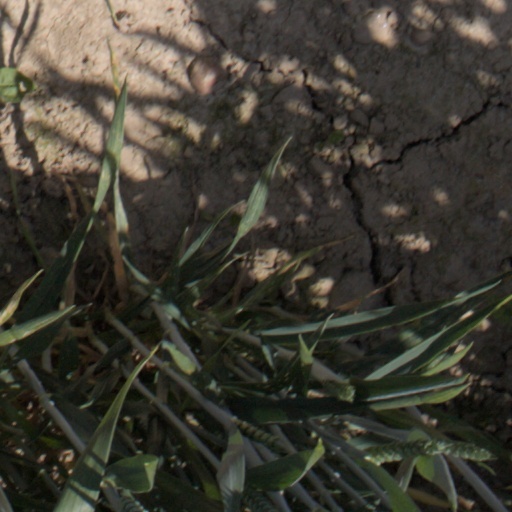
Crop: wheat